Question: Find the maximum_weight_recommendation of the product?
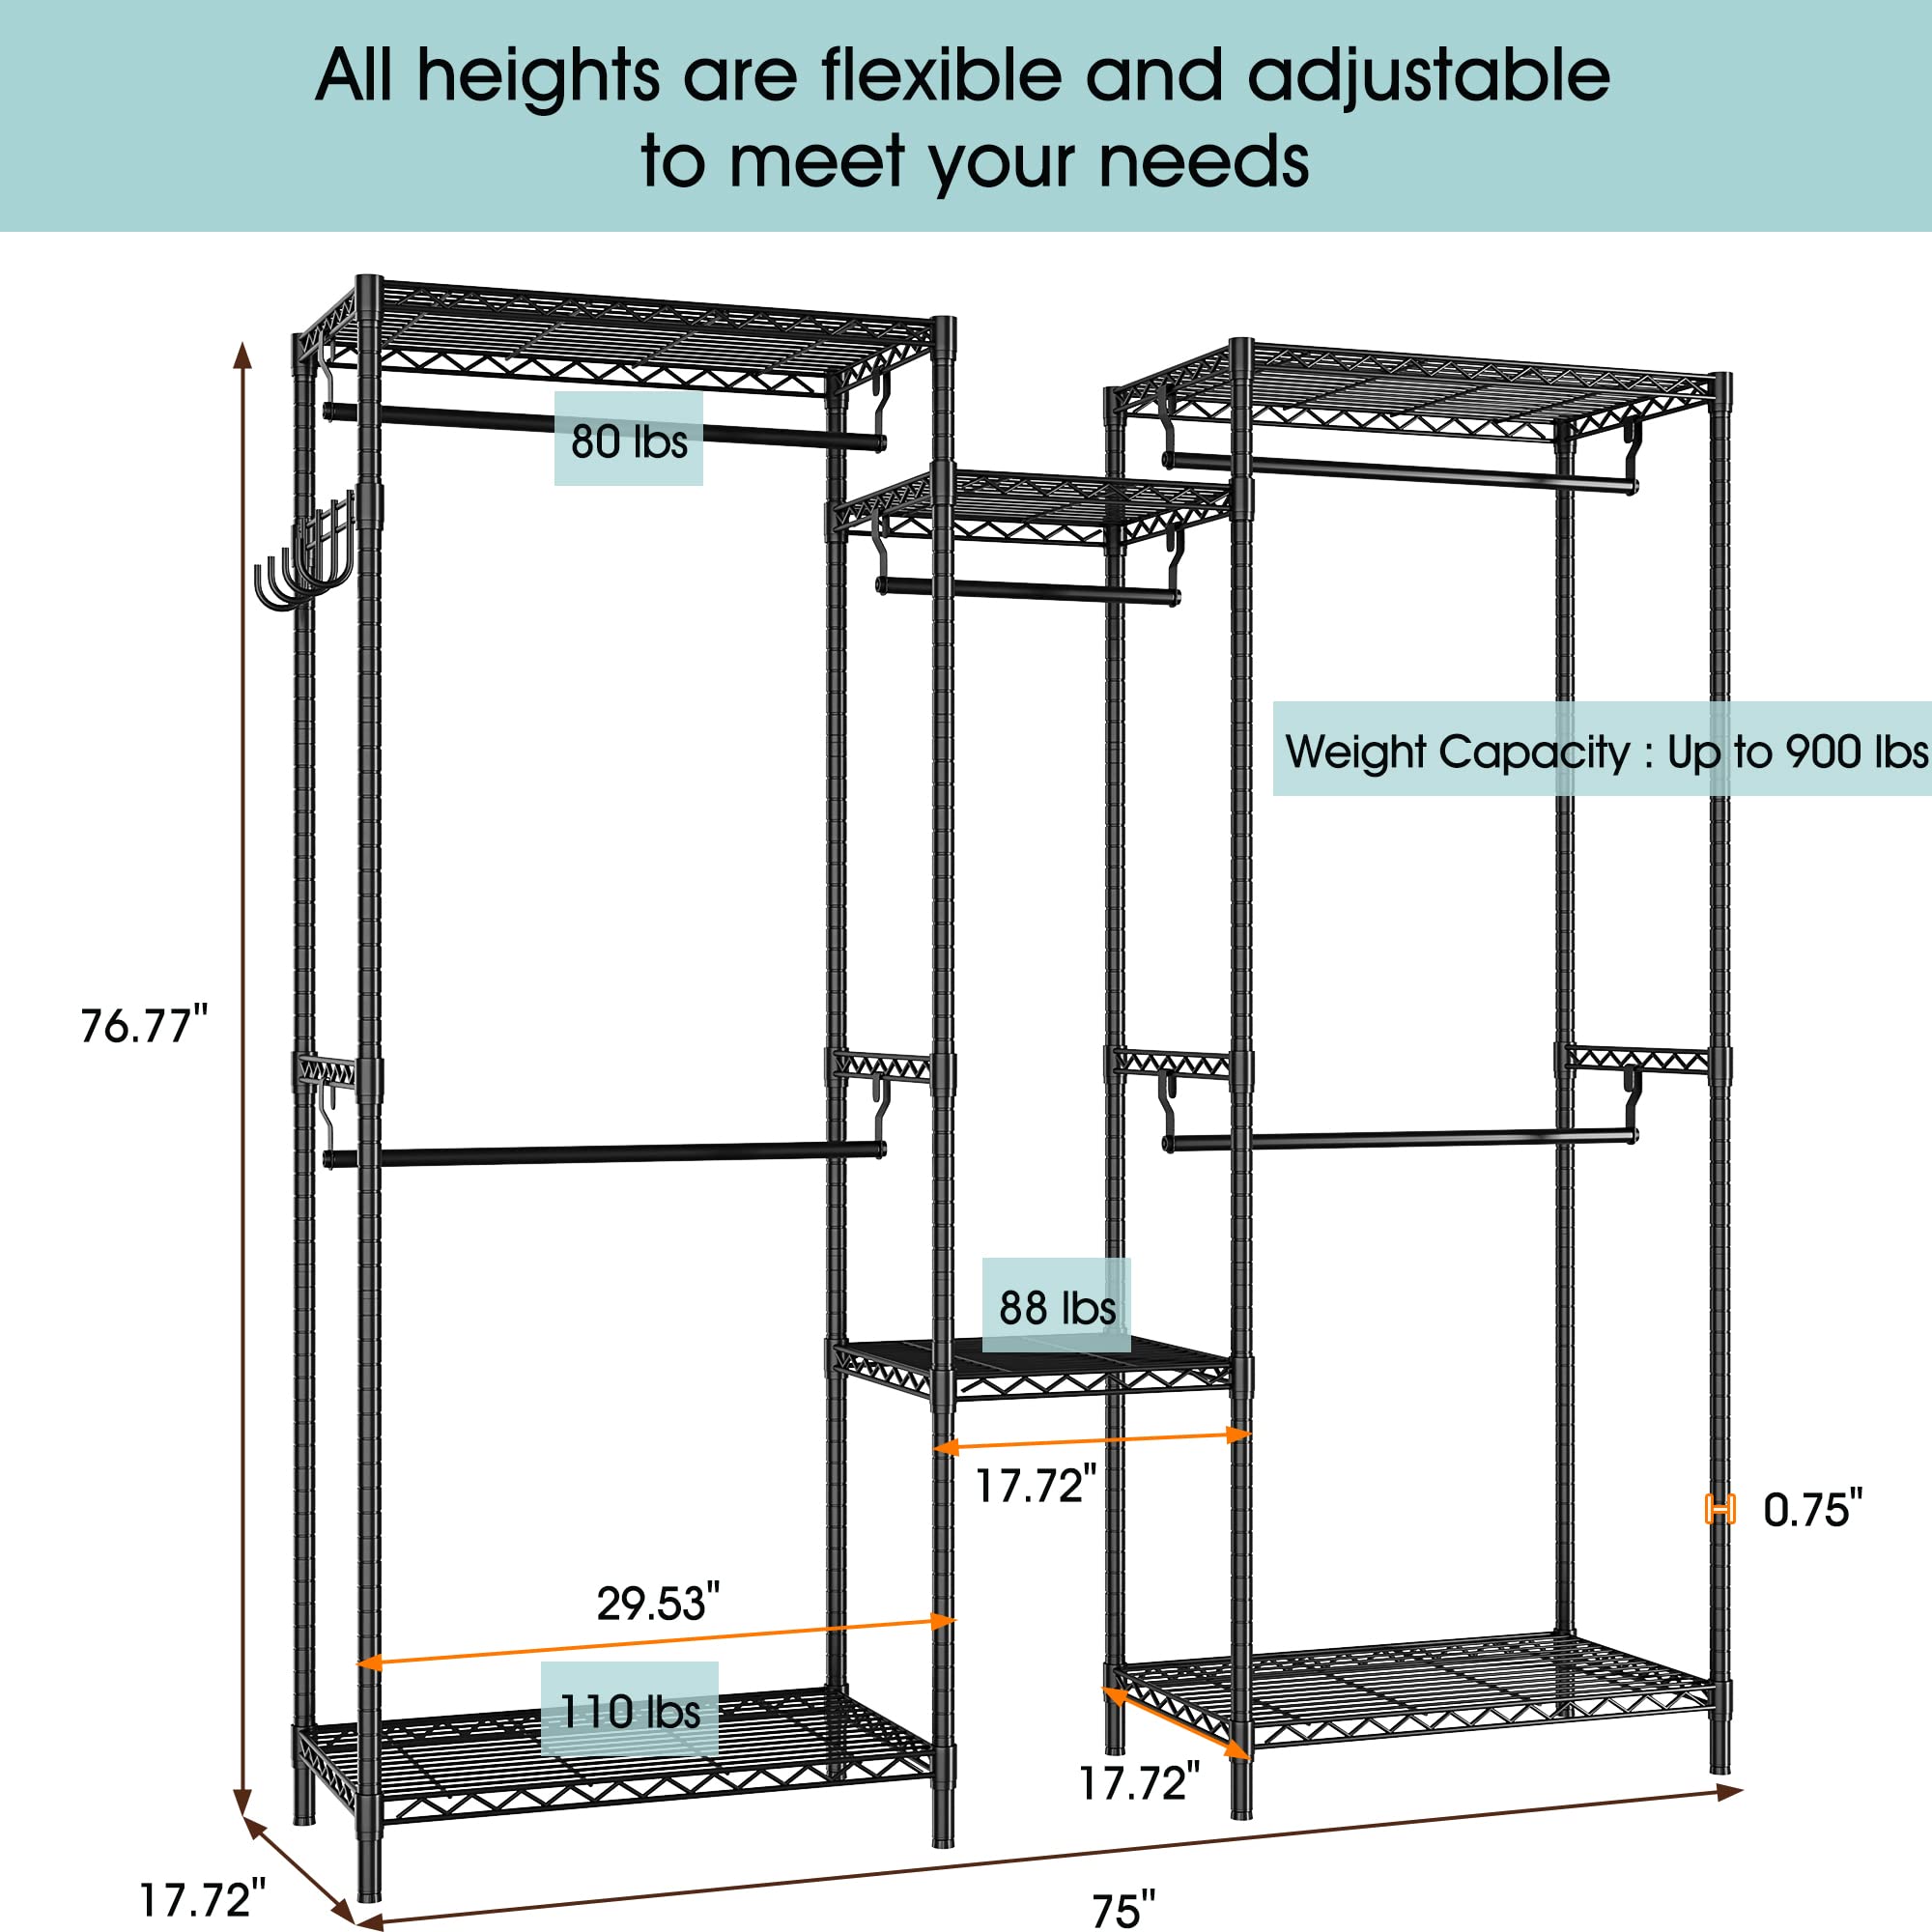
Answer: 900 pound